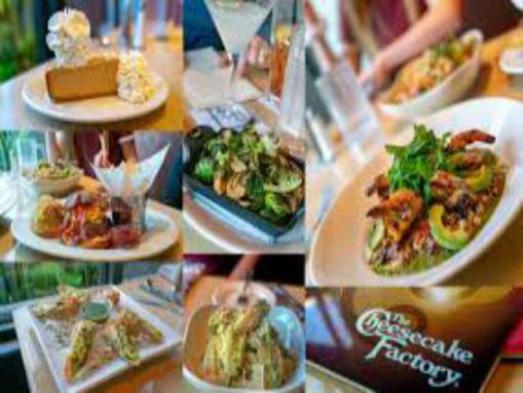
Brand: cheesecake factory
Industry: Food